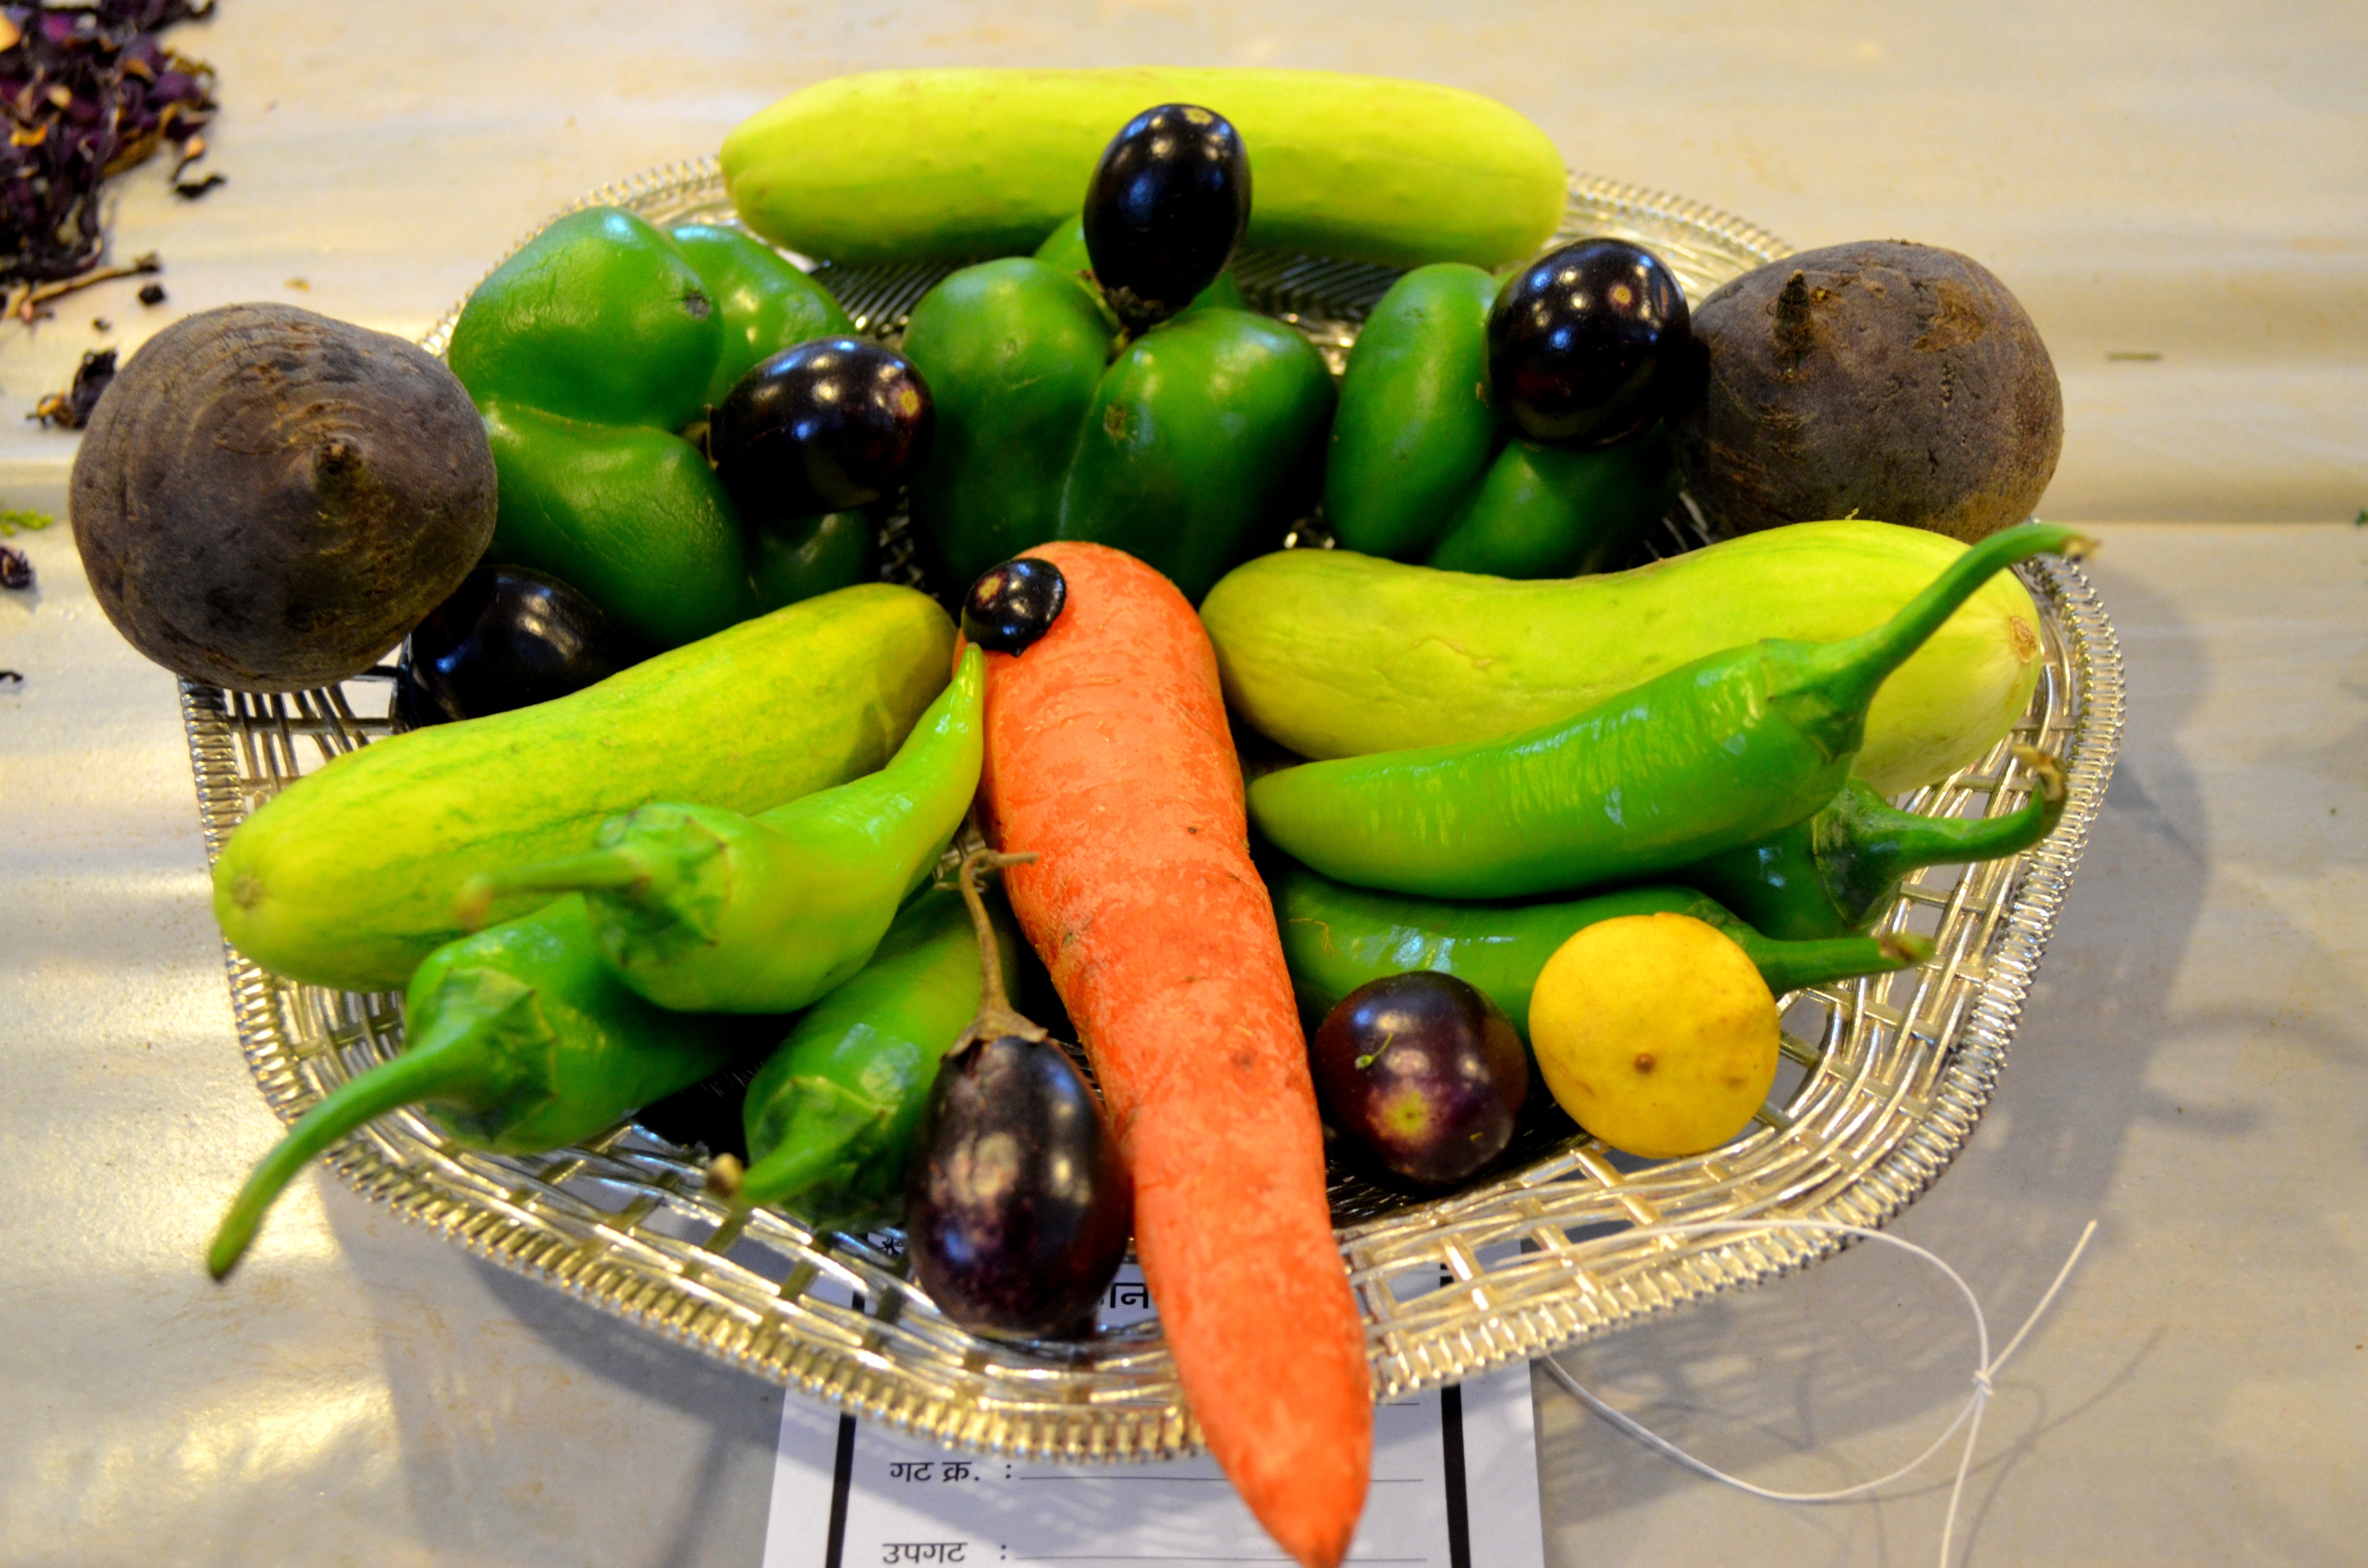
plant, fruit, food, green, produce, vegetable, natural, fresh, healthy, carrot, nutrition, vegetables, vegan, vegetarian, diet, veggies, veggie, organic, flowering plant, land plant